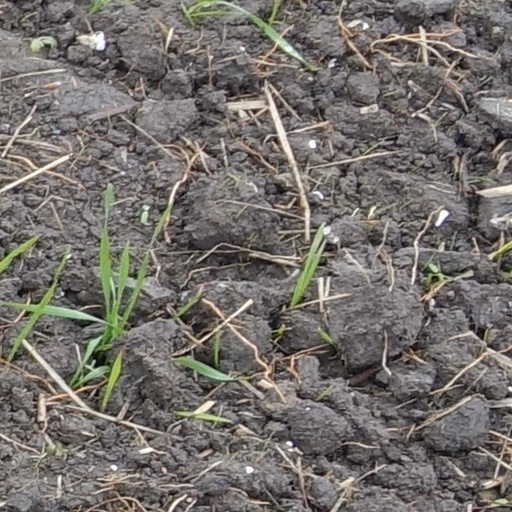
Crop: wheat